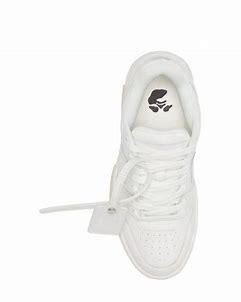
Brand: Off-White
Model: Off Out Of Office